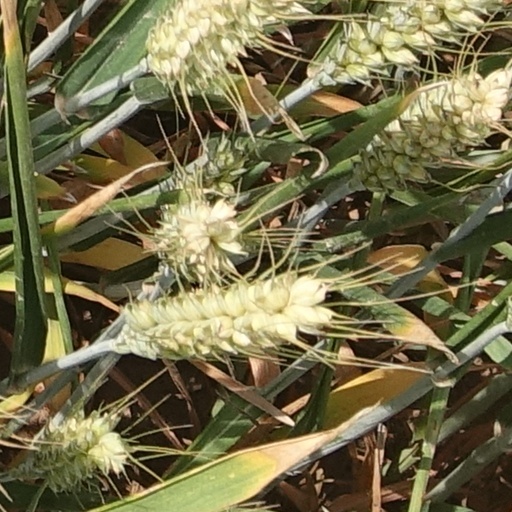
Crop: wheat